Moritz Moos

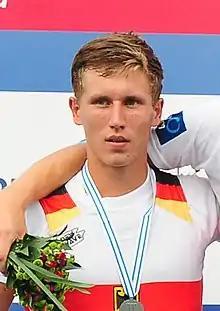
Moos in 2013

Moritz Moos (born 15 March 1994) is a German rower. He won silver as part of the German team in the lightweight men's quadruple sculls at the 2013 World Rowing Championships in Chungju, Korea. He competed in the men's lightweight double sculls event at the 2016 Summer Olympics.